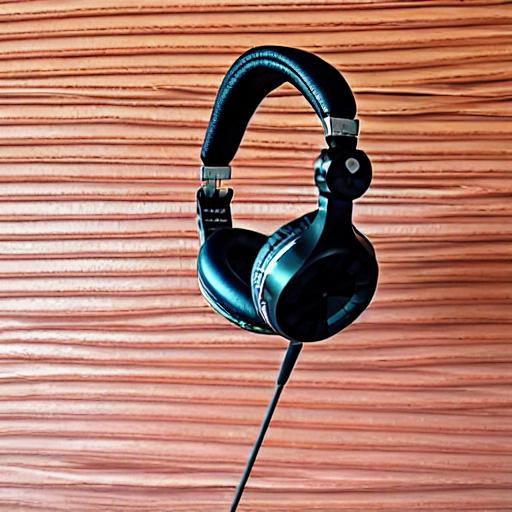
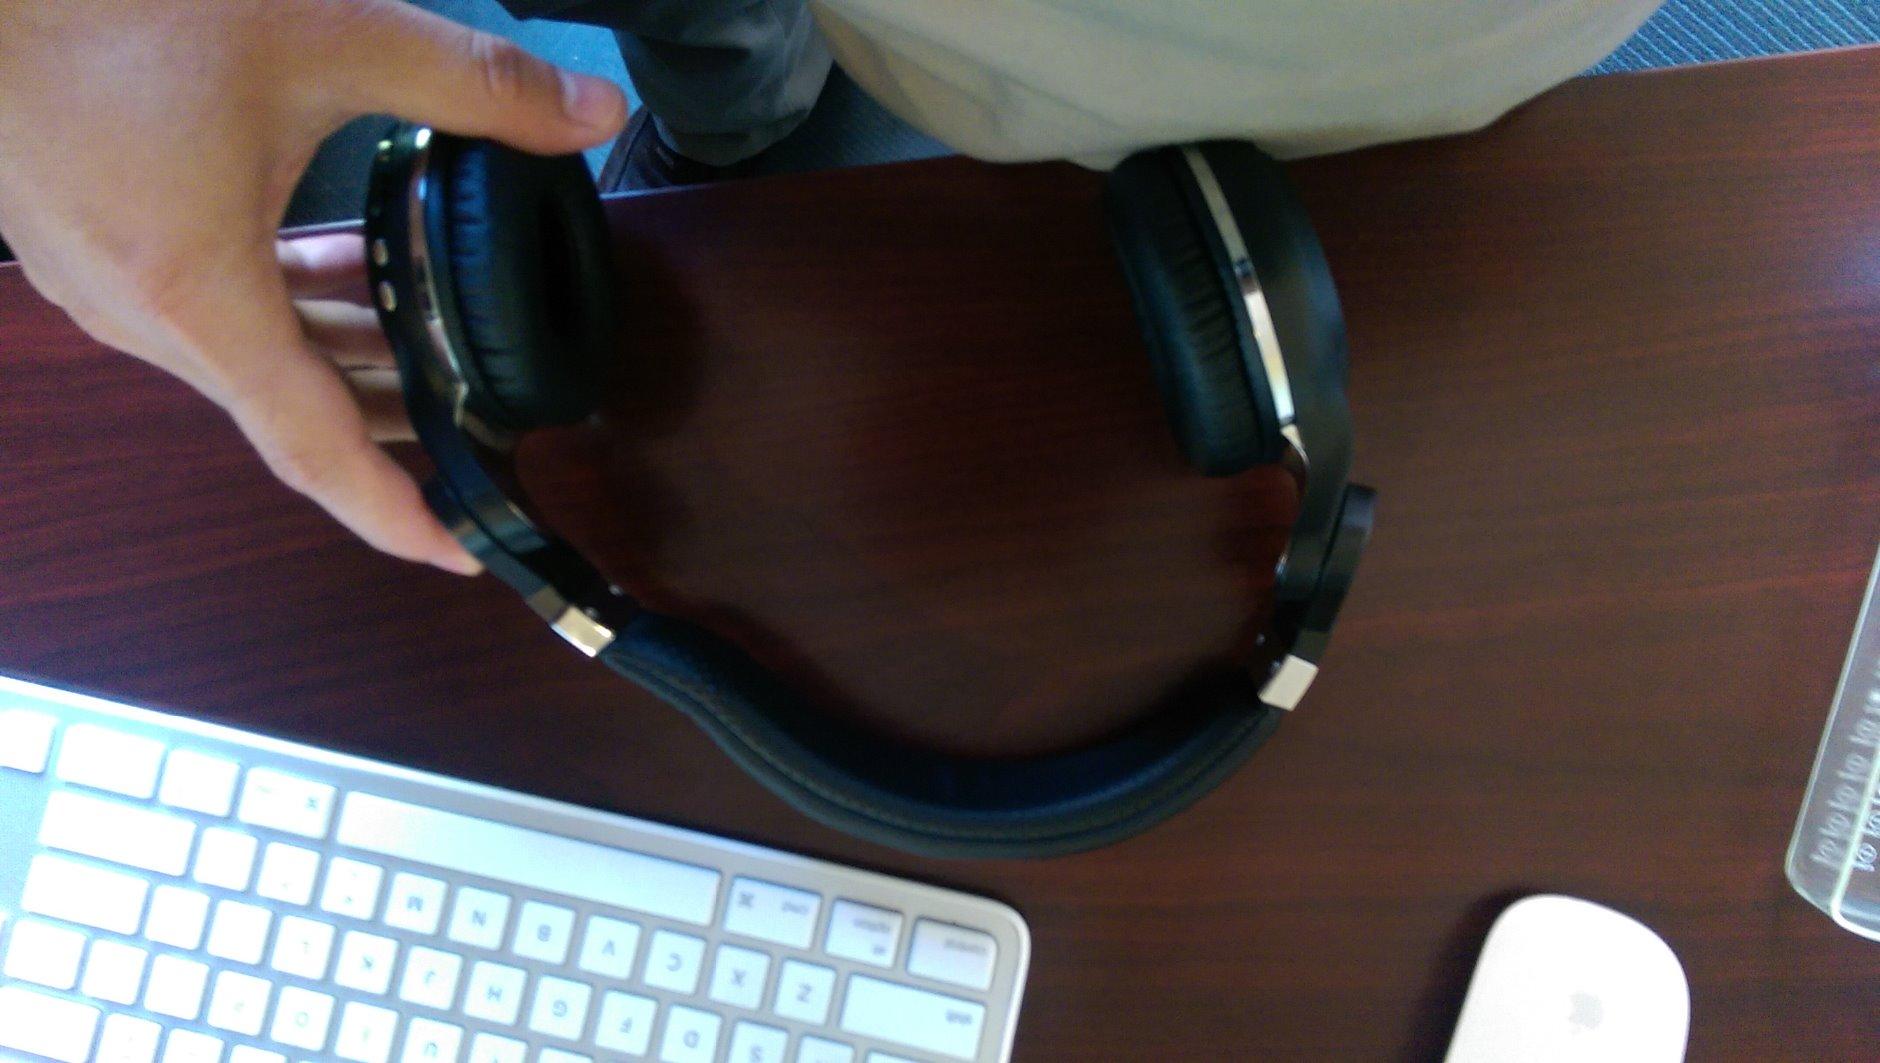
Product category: headphones
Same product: no